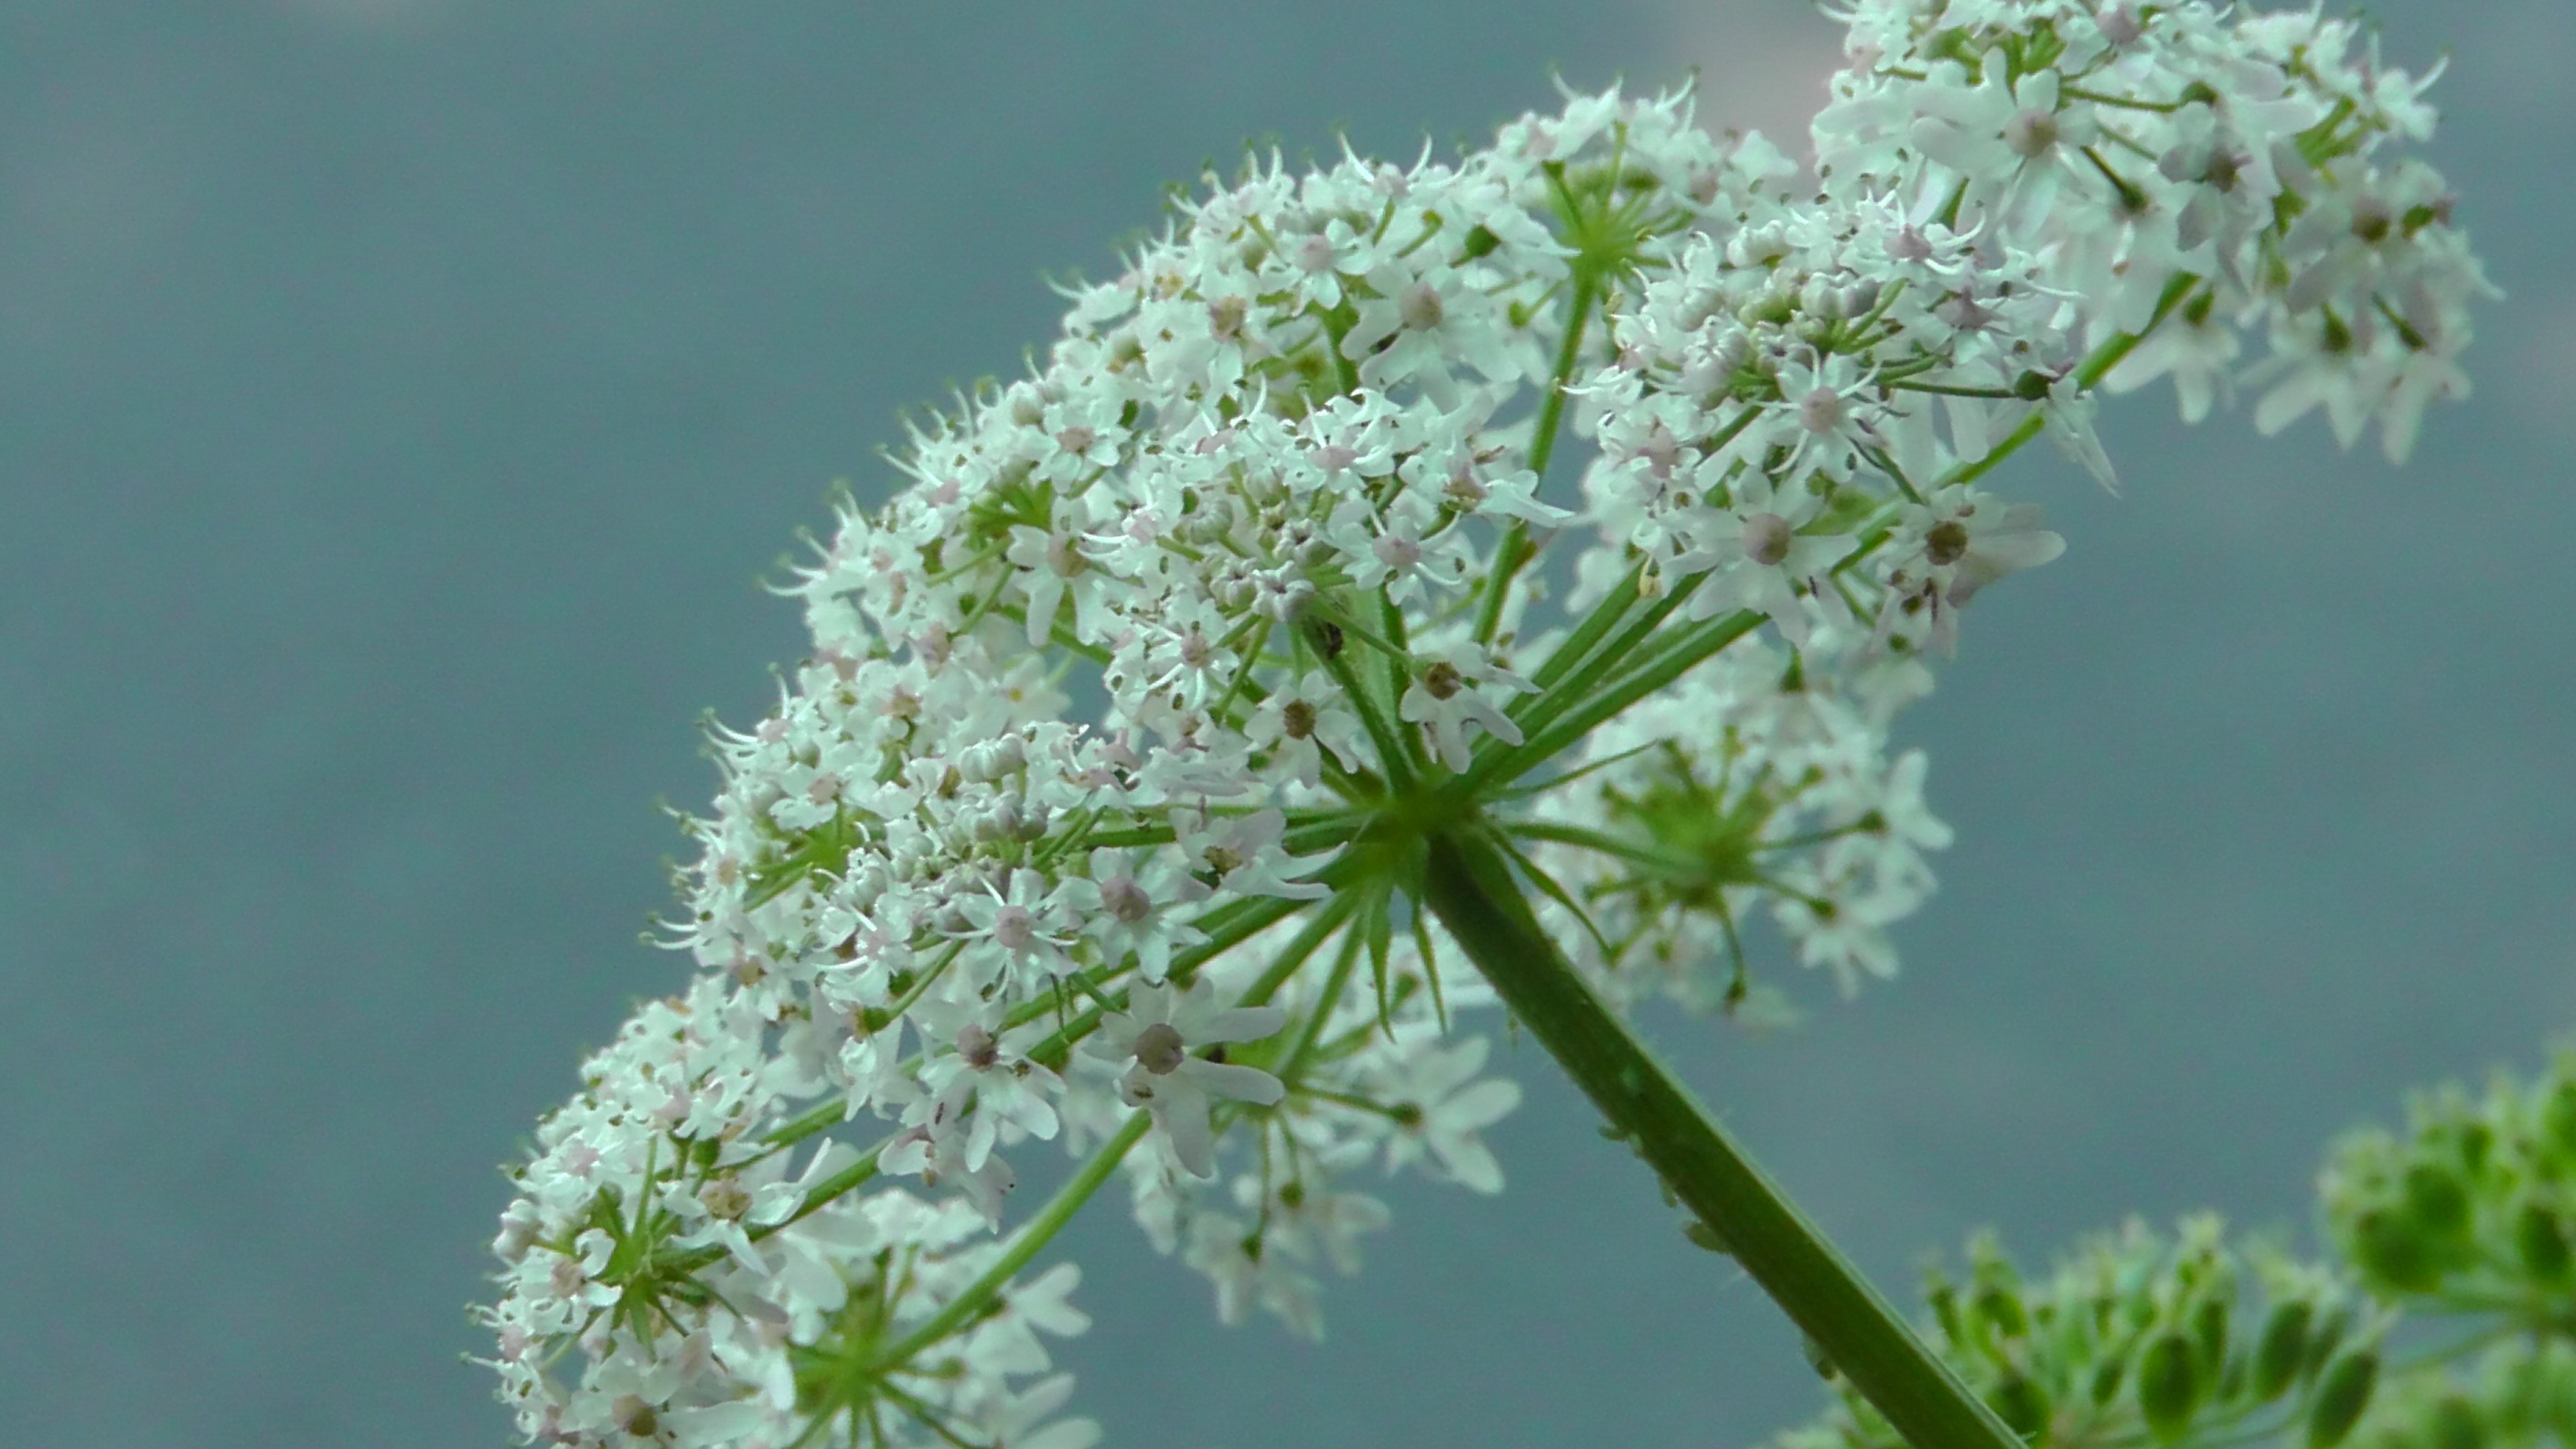
nature, branch, blossom, plant, white, meadow, flower, bloom, summer, herb, produce, macro, botany, close, flora, wild flower, wildflower, flowers, pointed flower, shrub, wildflowers, meadowsweet, anthriscus, flowering plant, angelica, cow parsley, land plant, apiales, parsley family